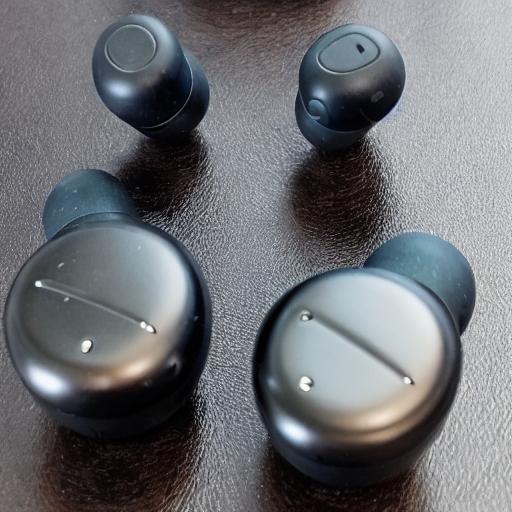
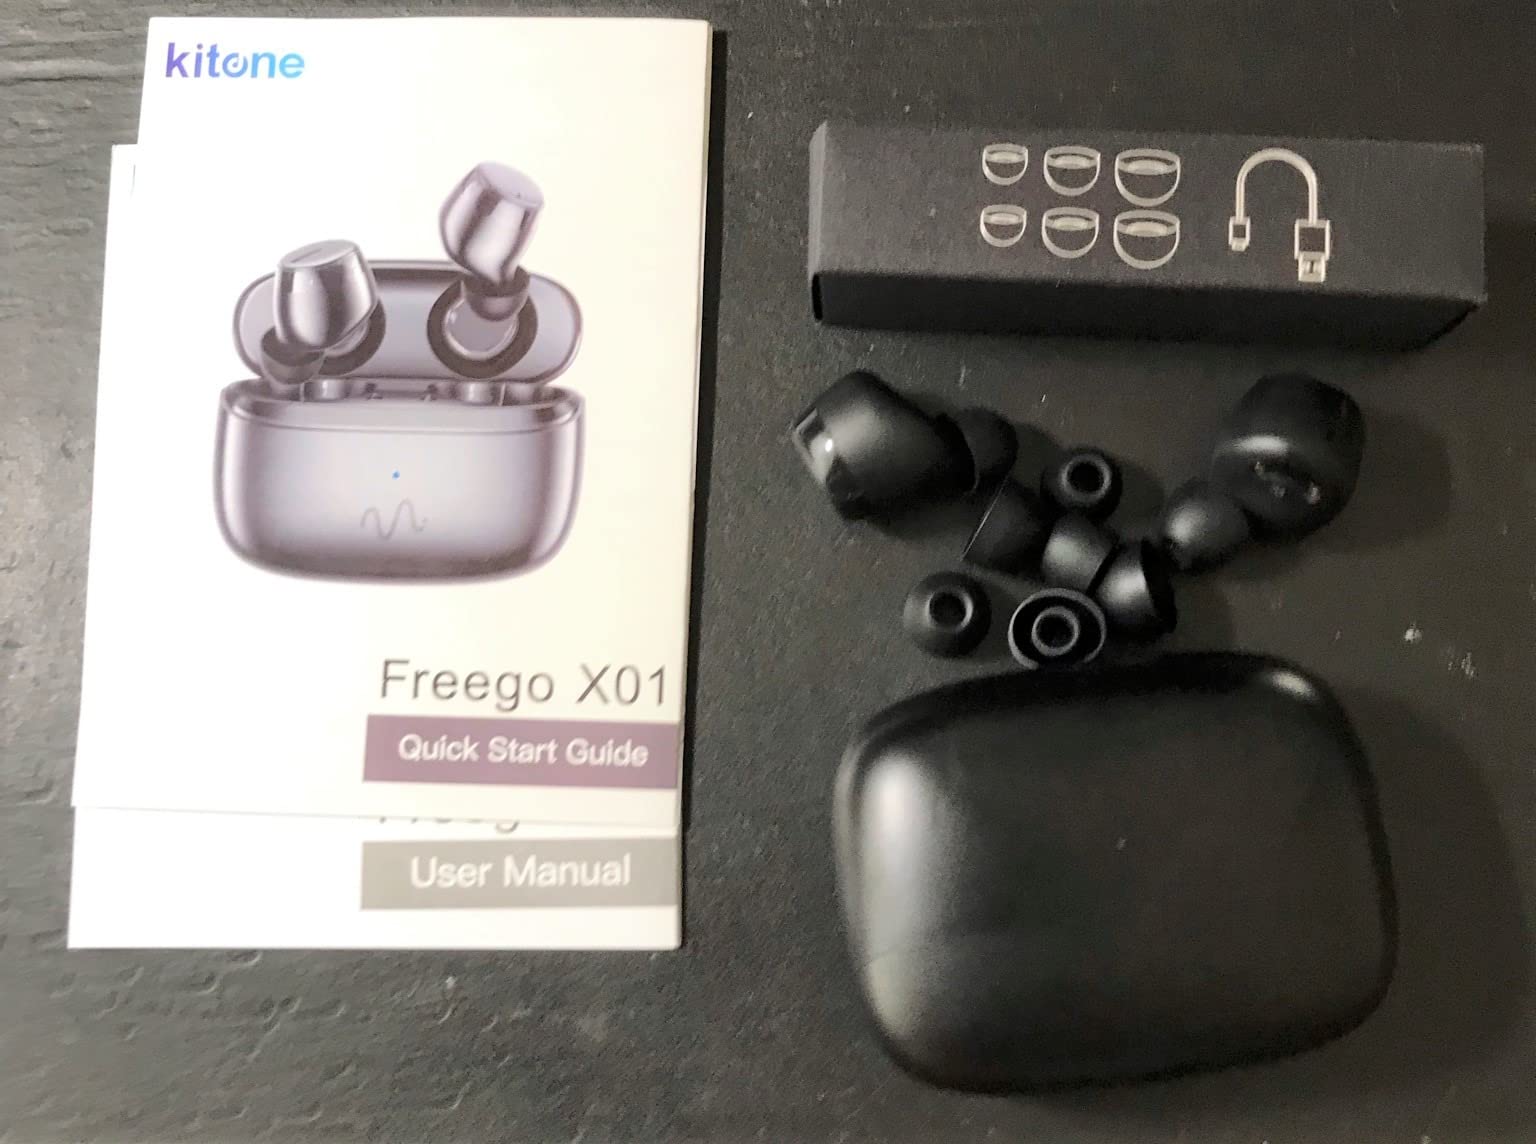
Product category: earbuds
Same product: no